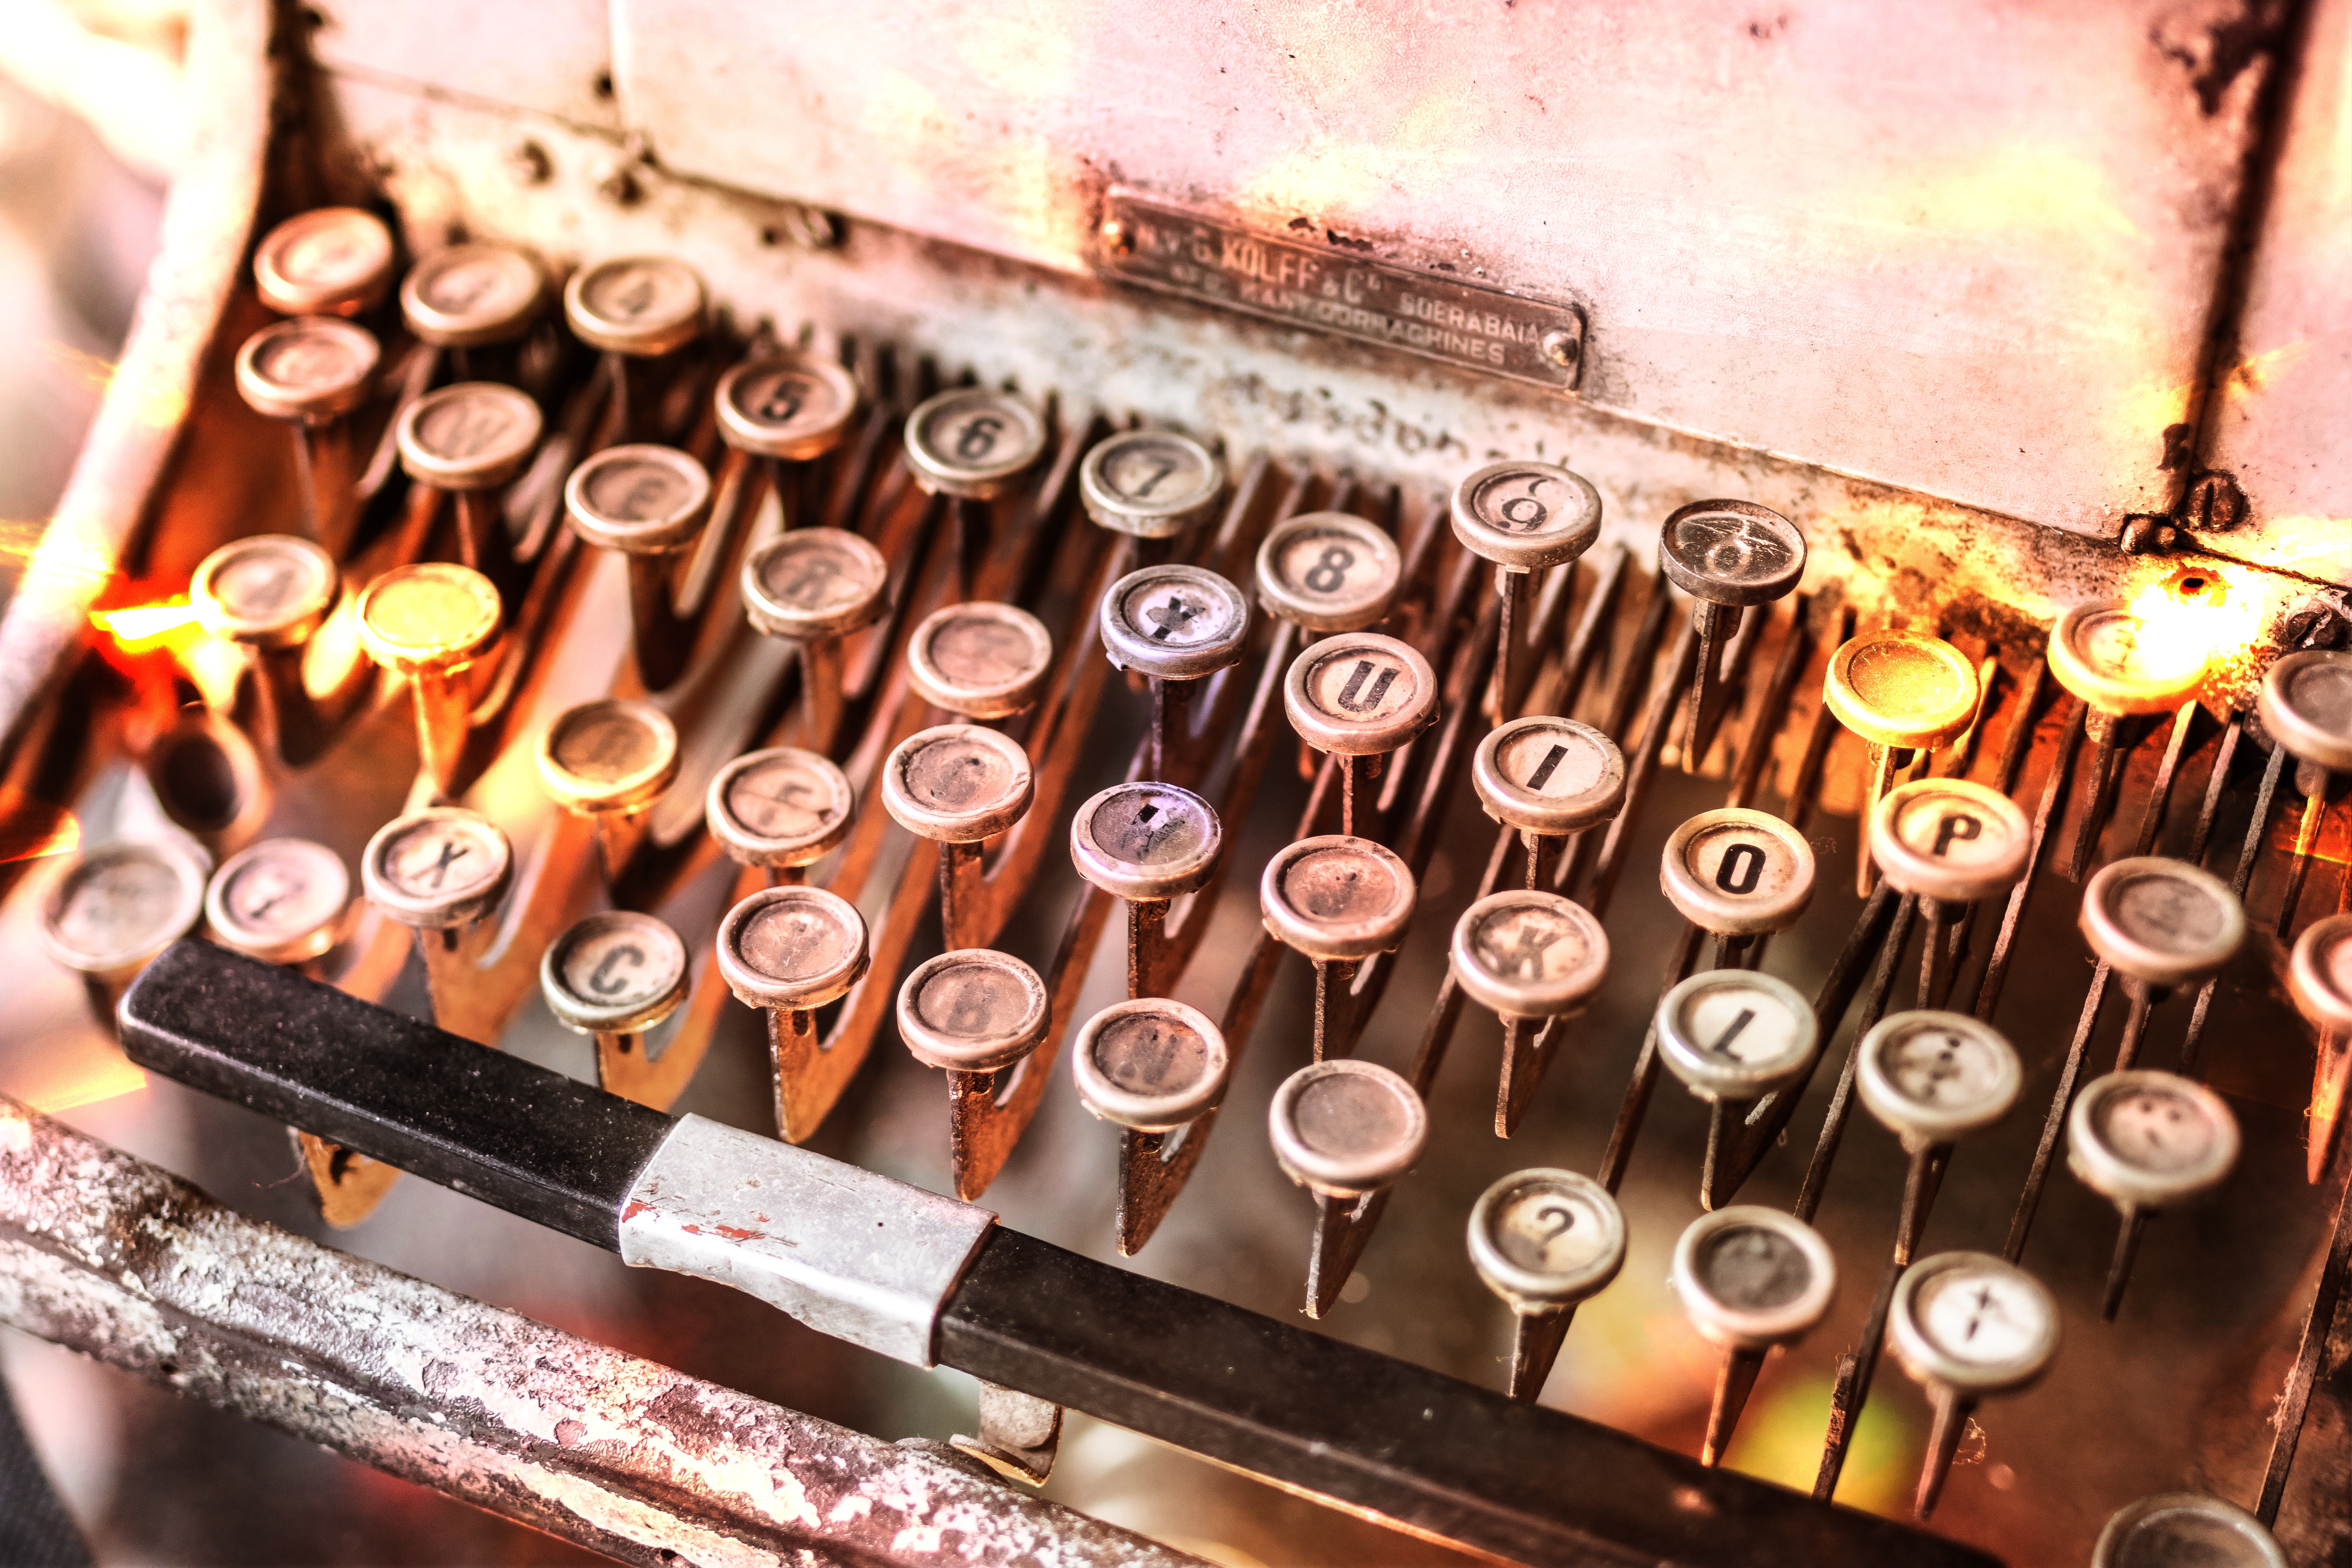
aged, antique, close up, keyboard, machine, macro, typewriter, vintage, vintage typewriter